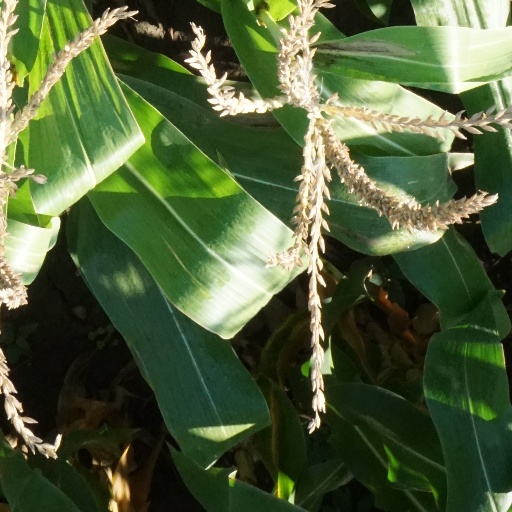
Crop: maize; corn